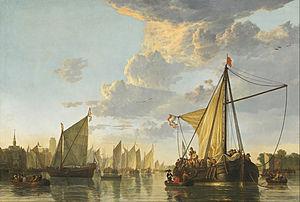
Albert, Aelbert ou Aelbrecht Jacobsz. Cuyp, est un peintre de paysages, de marines, d'animaux, de natures mortes et un portraitiste néerlandais du siècle d'or, issu d’une illustre lignée d’artistes actifs à Dordrecht.